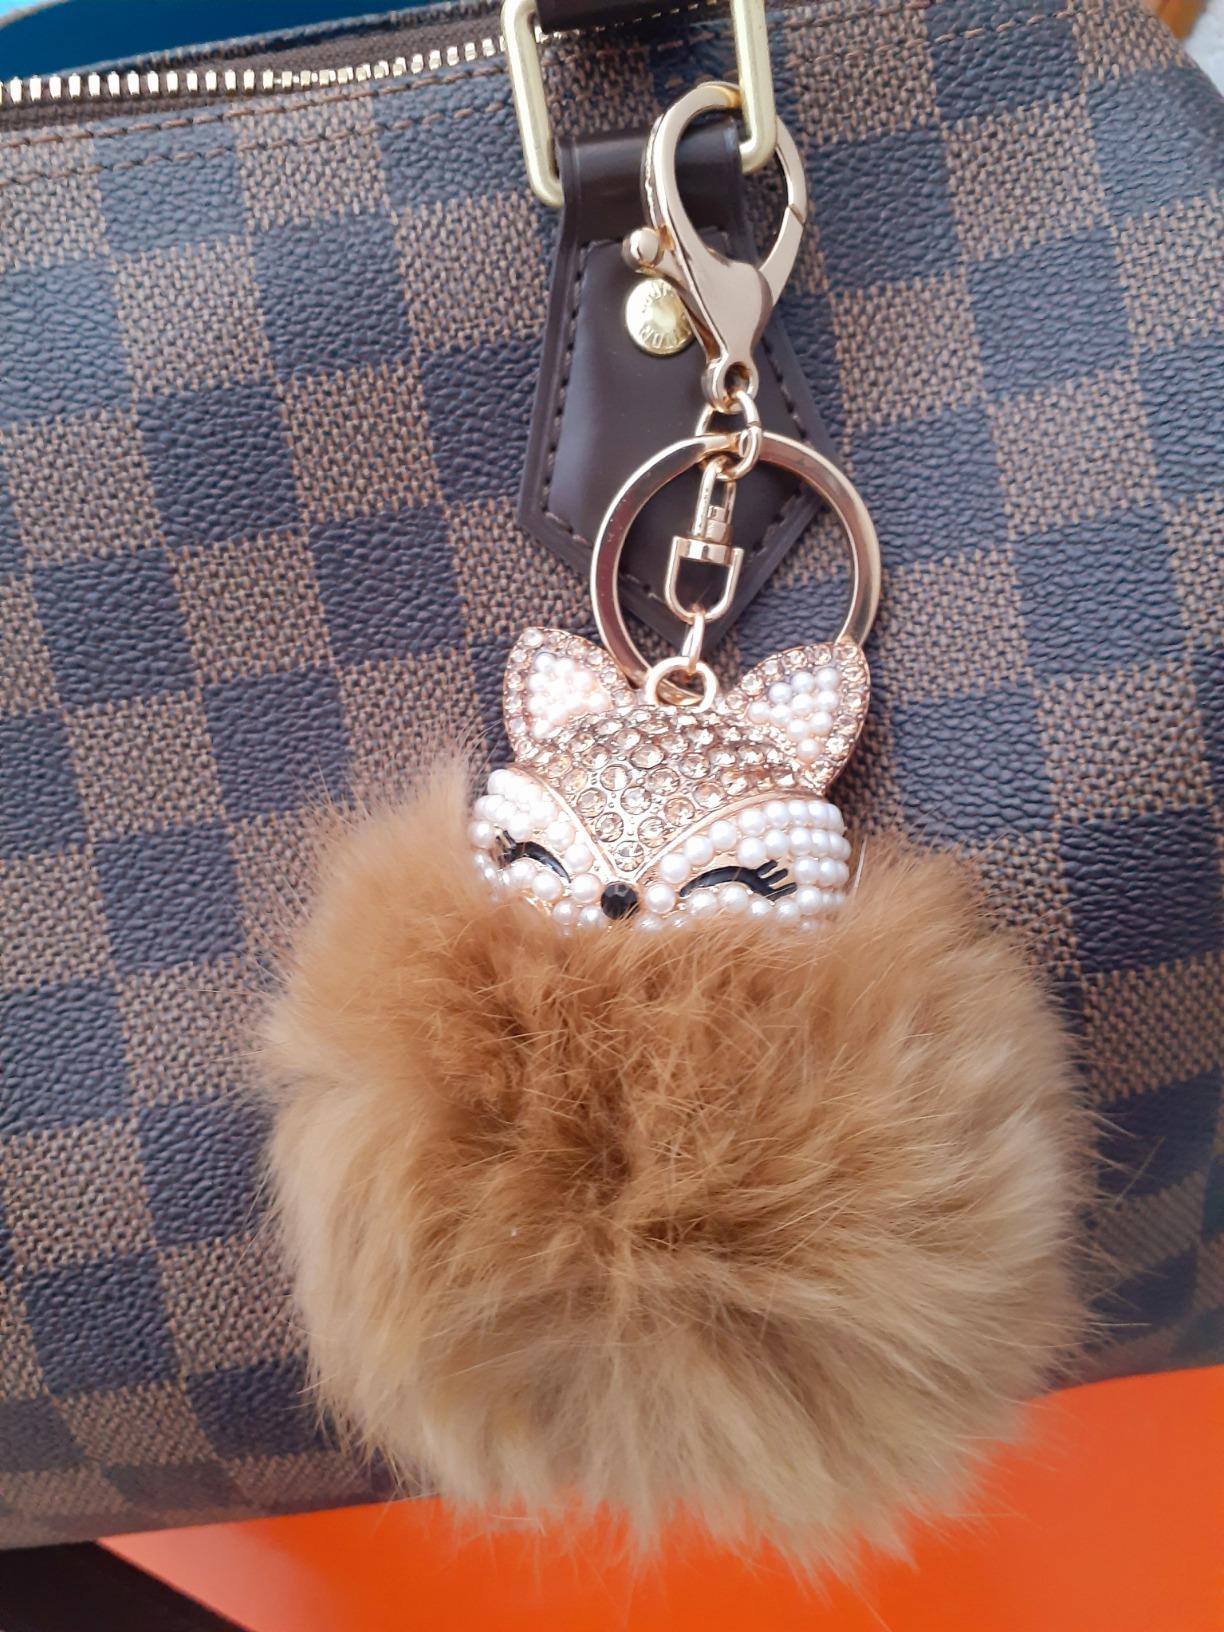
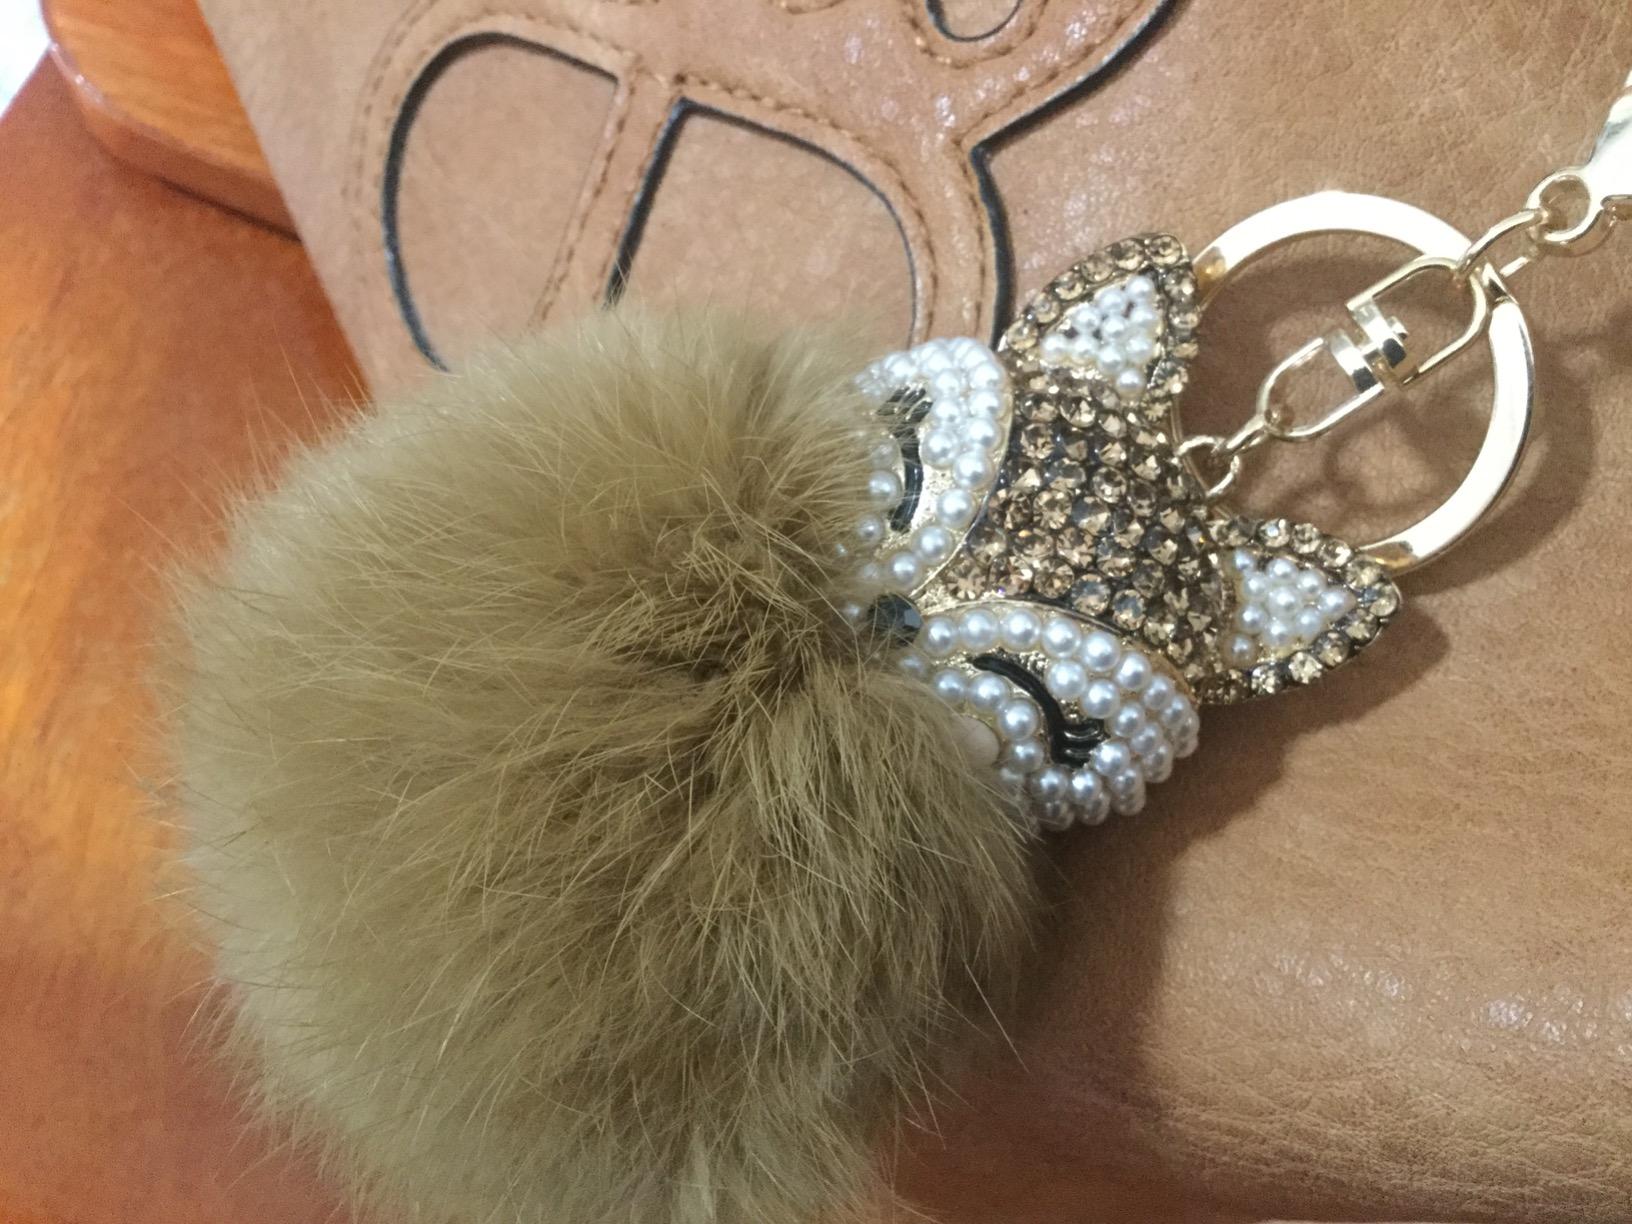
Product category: accessories_keychain
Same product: yes